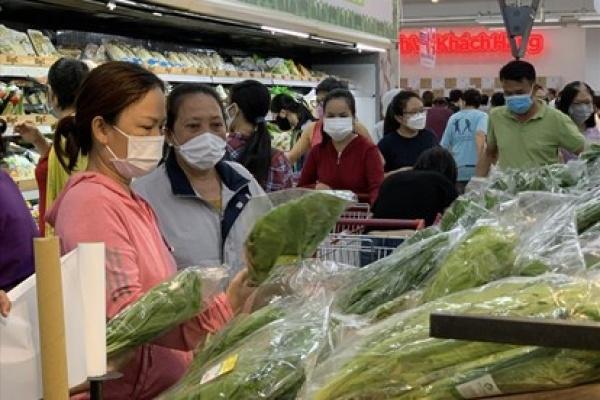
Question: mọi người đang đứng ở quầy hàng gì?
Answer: đang đứng ở quầy bán rau củ quả